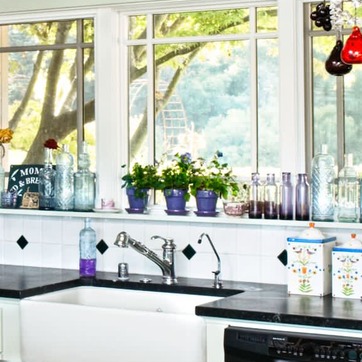
Material: foliage